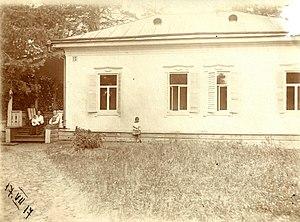
Été 1917 proche de Moscou. Une babouchka, sa fille et ses propres filles dans le parc de la datcha. (À l'exception de babouchka, la mère, son mari et ses filles ont quittés leur datcha puis la Russie sous la pression des Bolchéviques dans des circonstances traumatiques, avec quasi certitude en 1920 ou 1921. Après avoir fui à Rostov-sur-le-Don, ils ont pris le dernier convoi des Suisses de Russie [wagons plombés] via Odessa pour Varsovie
Une datcha désigne, en Russie, une sorte de résidence secondaire à la campagne.